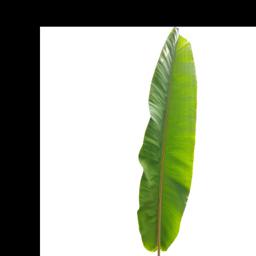
Label: MALBHOG LEAF